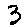
Label: 3